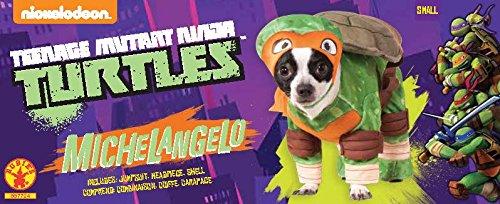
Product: Rubies Teenage Mutant Ninja Turtles Pet Costume
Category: Pet Supplies | Top Selection from AmazonPets
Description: Teenage Mutant Ninja Turtle pet costume jacket, turtle shell, and headpiece.
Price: $24.94
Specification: Product Dimensions:         17 x 3 x 11 inches ; 3.52 ounces    |Shipping Weight: 4.8 ounces (View shipping rates and policies)|Domestic Shipping: Item can be shipped within U.S.|International Shipping: This item can be shipped to select countries outside of the U.S.  Learn More|Shipping Advisory: This item must be shipped separately from other items in your order.  Additional shipping charges will not apply.|ASIN: B00JSMXLIY|Item model number: 887724 XL